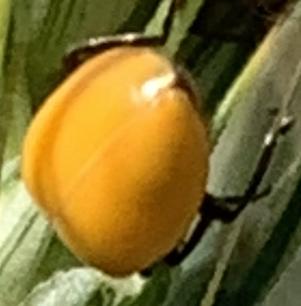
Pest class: predators